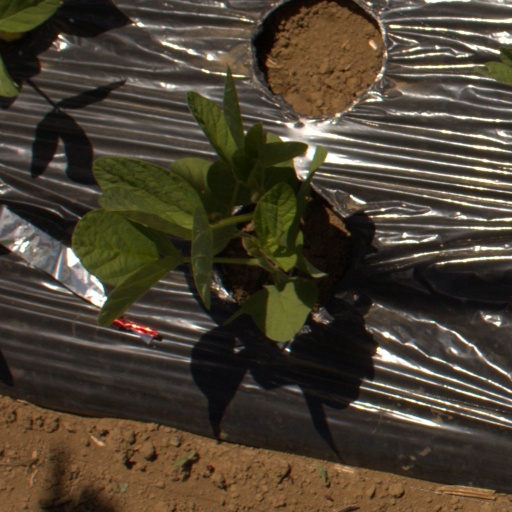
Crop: Jerusalem artichoke